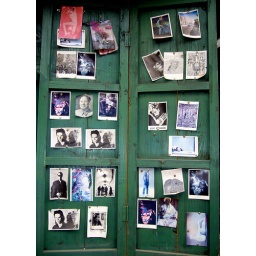
The window shutter faces a picturesque little hutong in Beijing's Shichahai lake district.